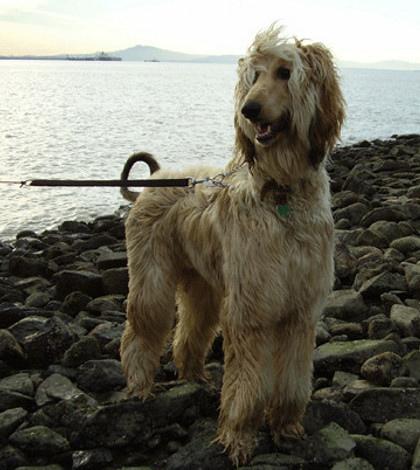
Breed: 222-n000013-Afghan_hound